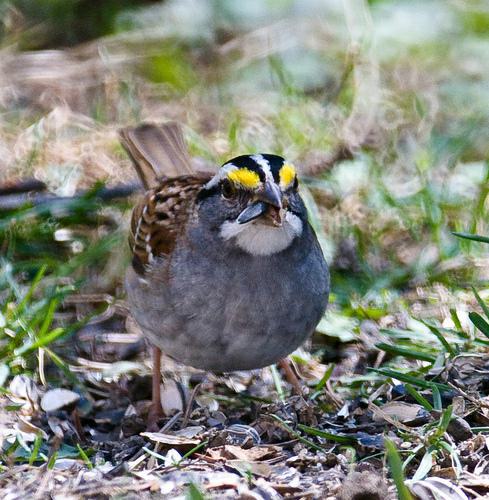
A photo of a white throated sparrow